Steel Force

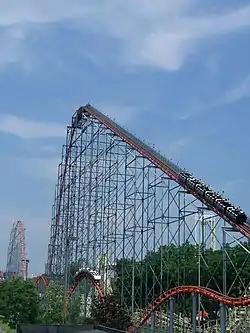
Steel Force at Dorney Park & Wildwater Kingdom in Allentown, Pennsylvania

Steel Force is a steel roller coaster located at Dorney Park & Wildwater Kingdom in Allentown, Pennsylvania. At in length, Steel Force is the eighth-longest steel coaster in the world as of 2024.